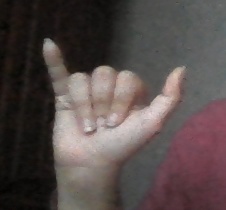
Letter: ya